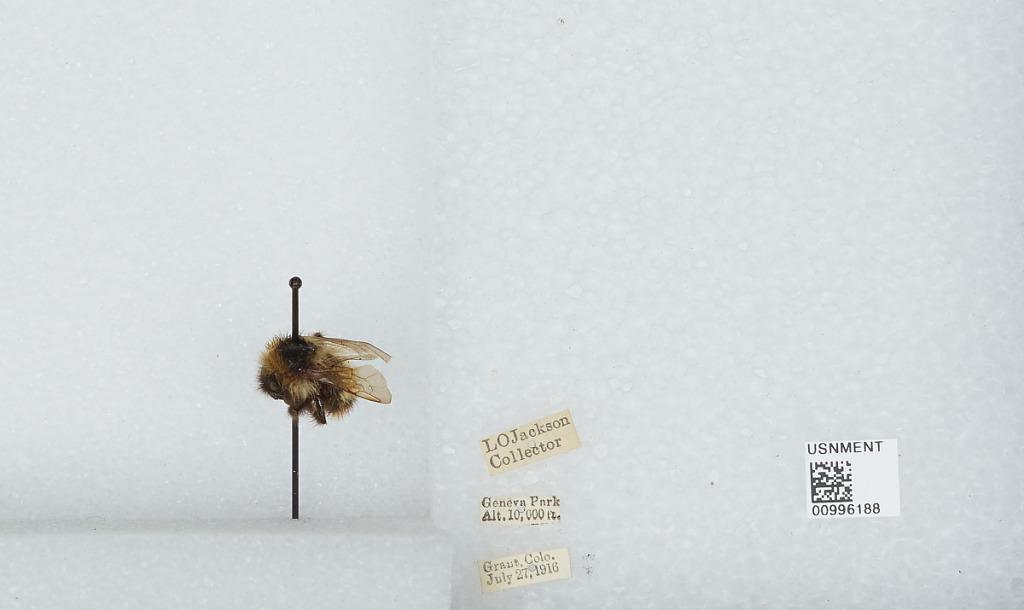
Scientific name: Bombus (Alpinobombus) balteatus Dahlbom
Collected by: L. Jackson
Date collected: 1916-7-27
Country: United States
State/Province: Colorado
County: Clear Creek
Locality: Geneva Park, Square-Top Mountain
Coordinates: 39.5933, -105.763